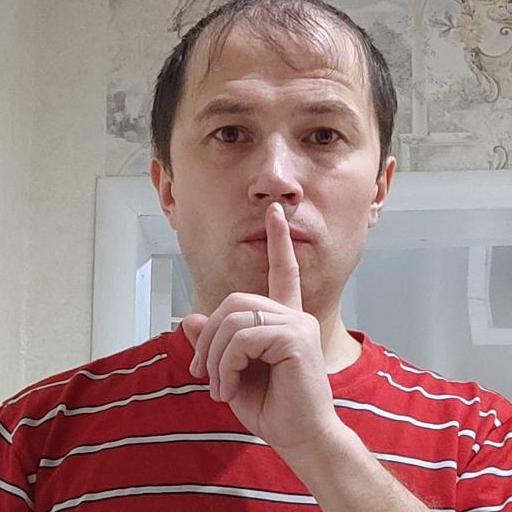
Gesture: mute